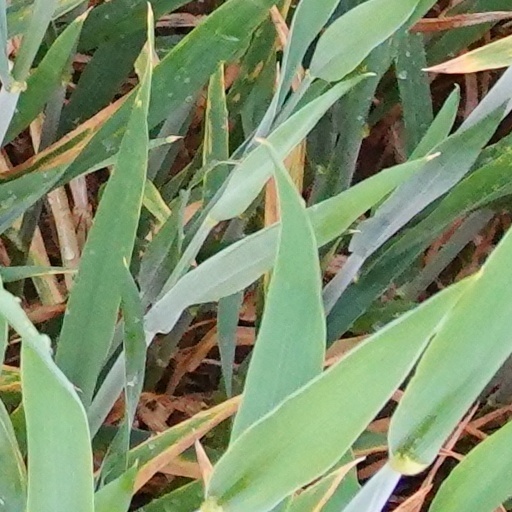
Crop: wheat